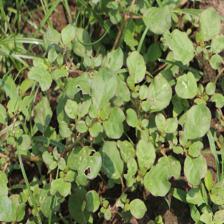
Label: BroadLeafWeed